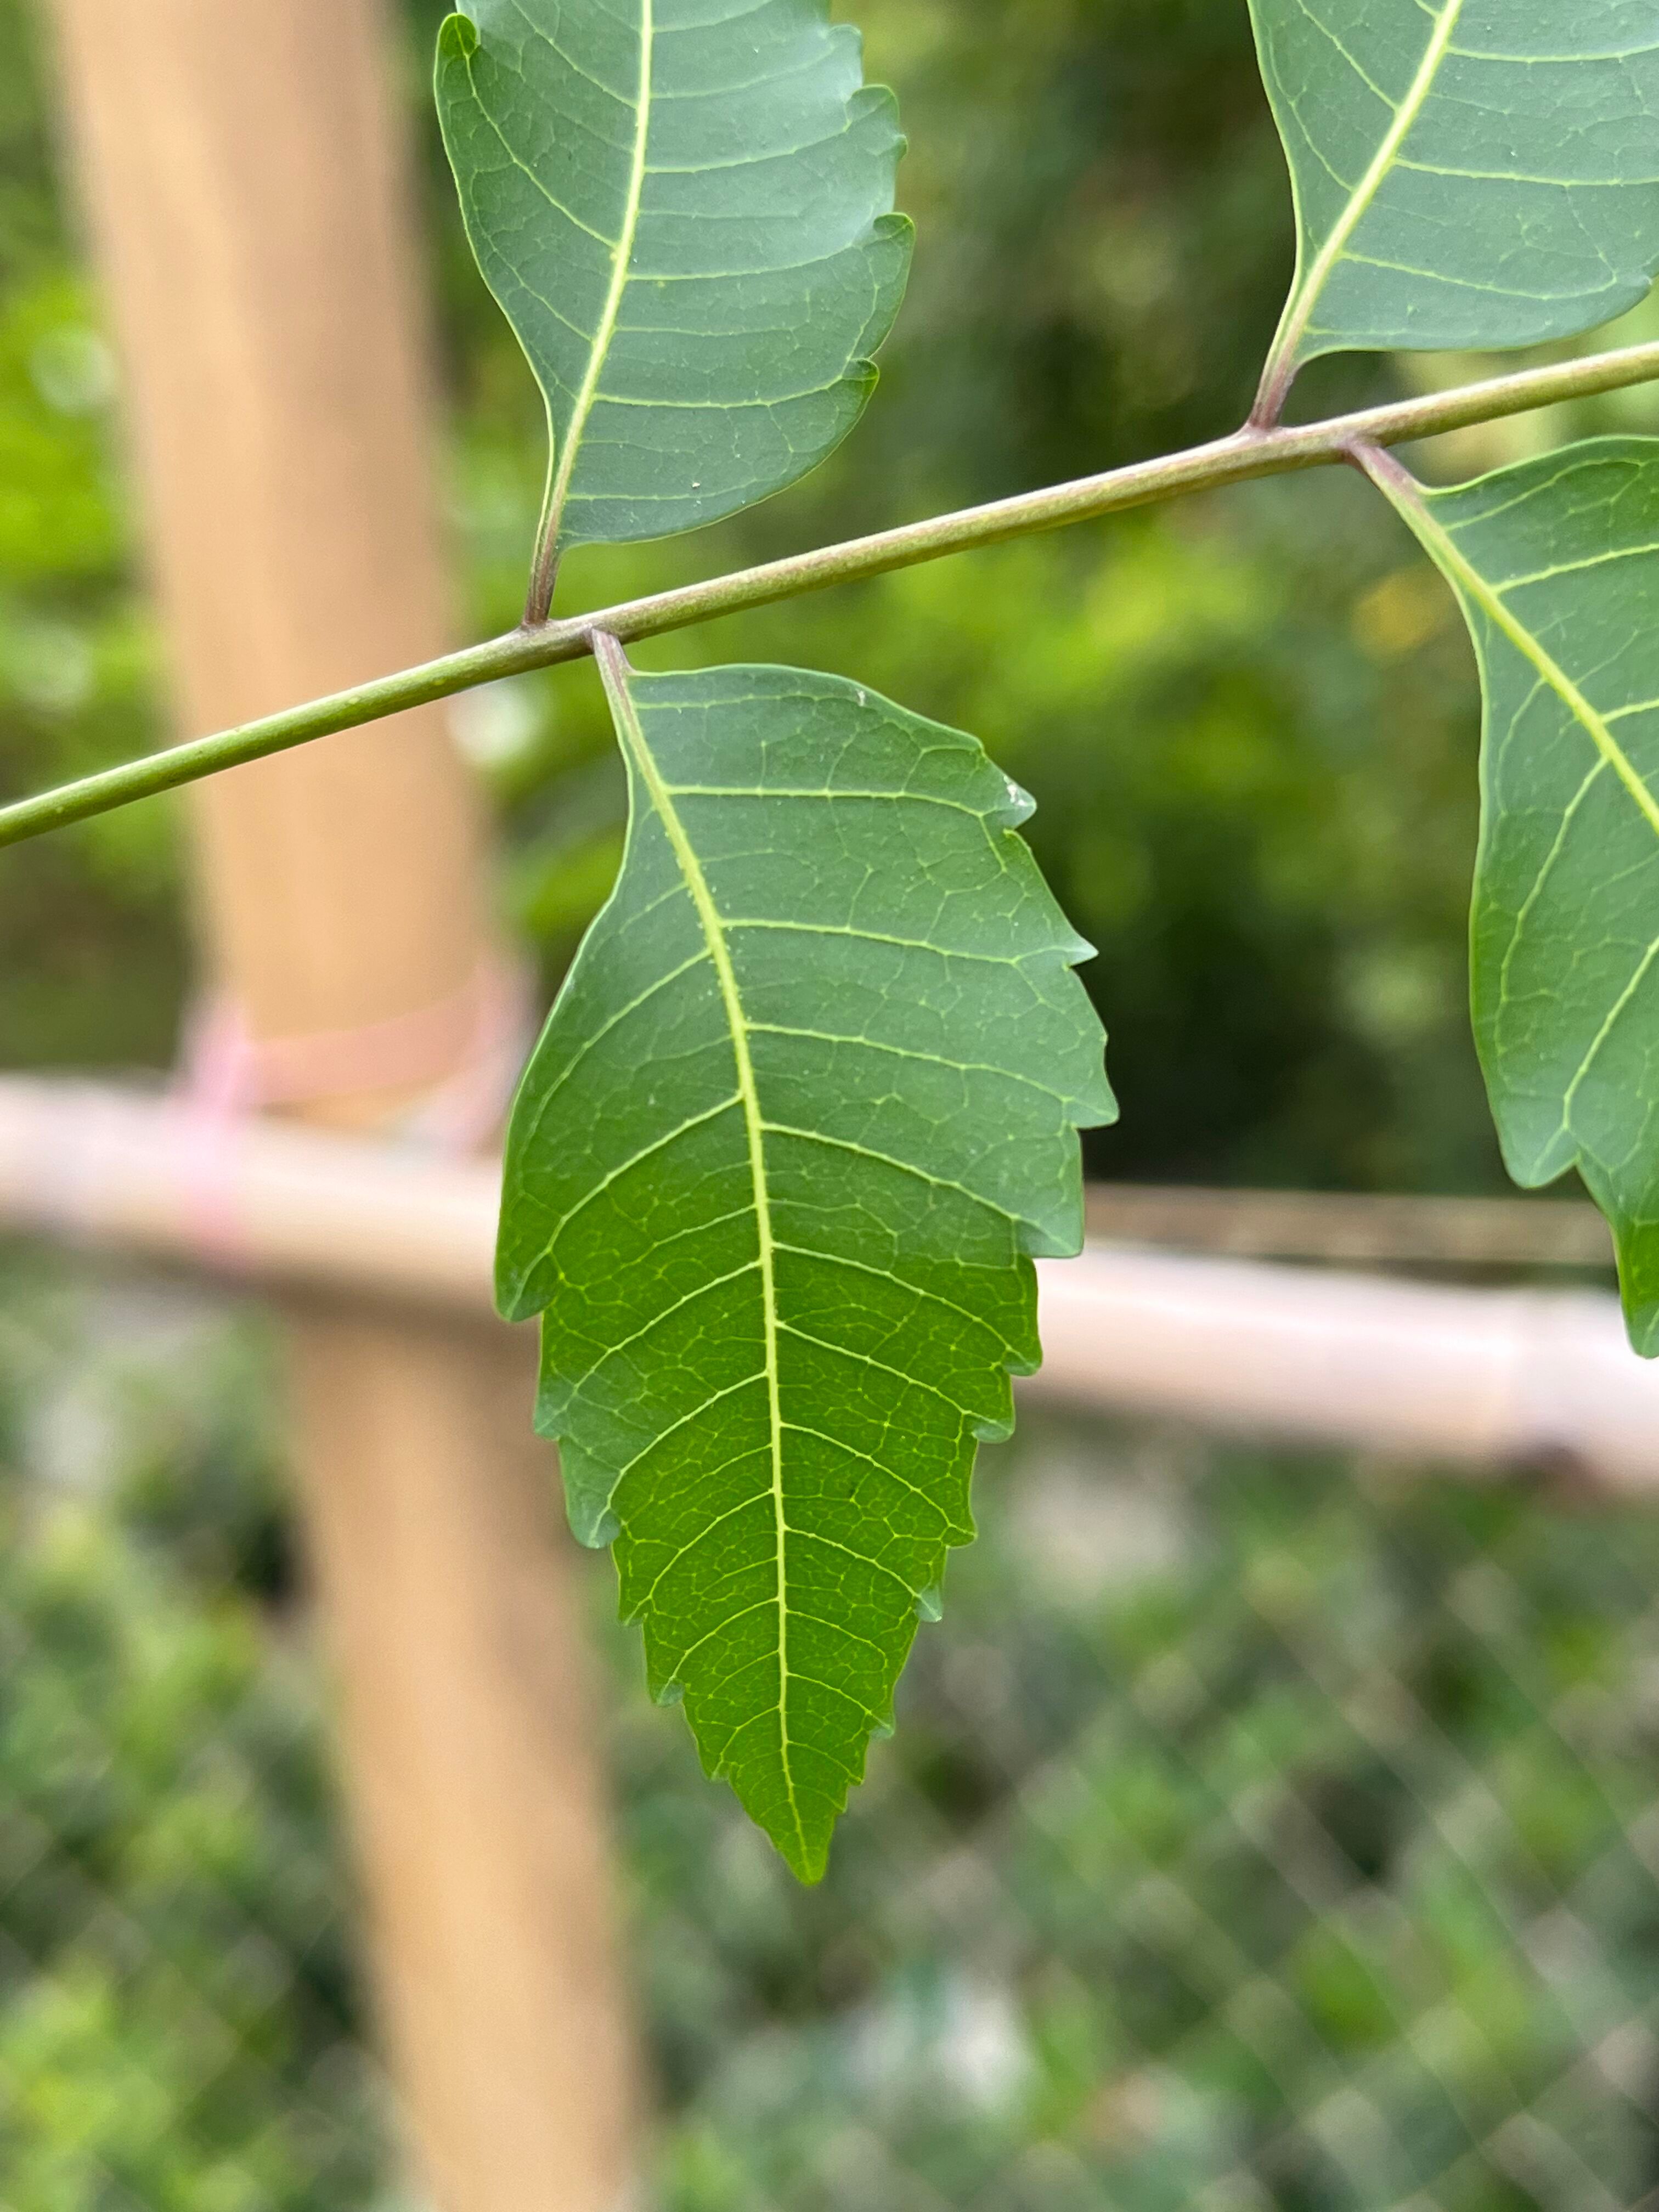
Plant species: azadirachta-indica